Harperism (book)

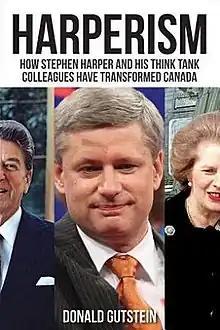

Harperism: How Stephen Harper and his think tank colleagues have transformed Canada is a non-fiction book written by Vancouver-based Donald Gutstein, media critic and professor emeritus at Simon Fraser University's School of Communication. Gutstein's work focuses on links between business, the media, and politics.